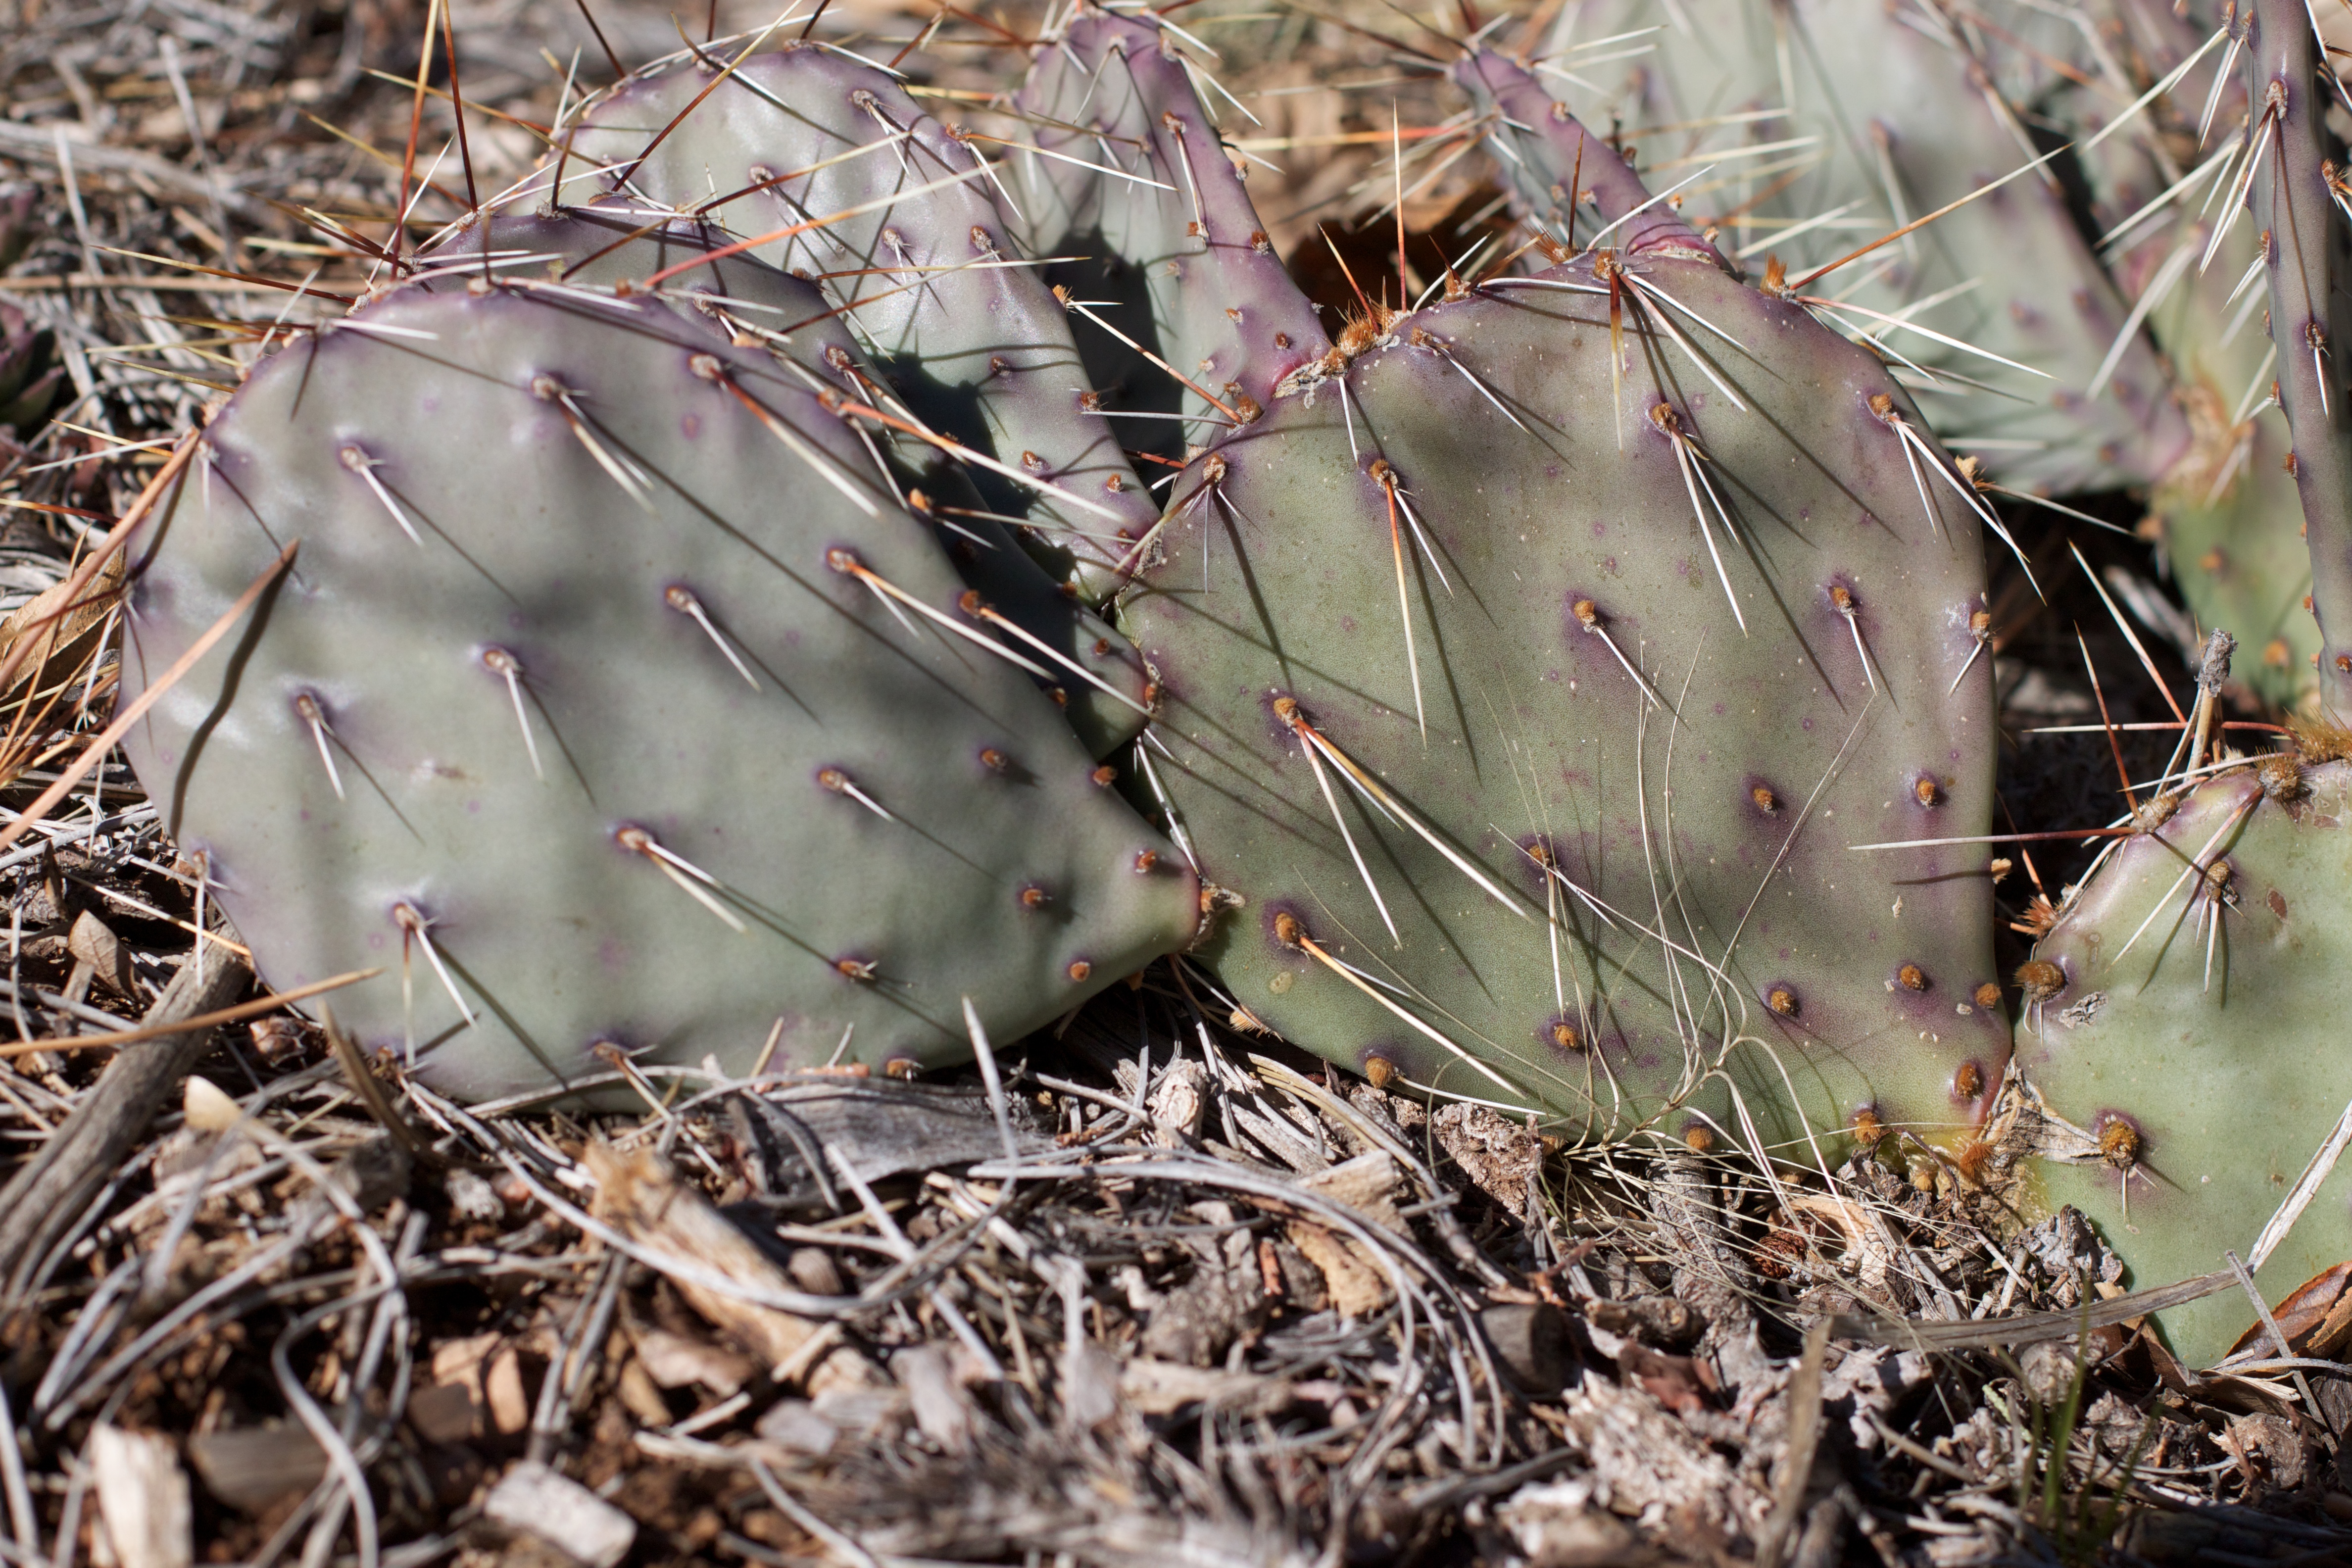
cactus, plant, flower, botany, flora, caryophyllales, flowering plant, prickly pear, land plant, thorns spines and prickles, hedgehog cactus, nopal, eastern prickly pear